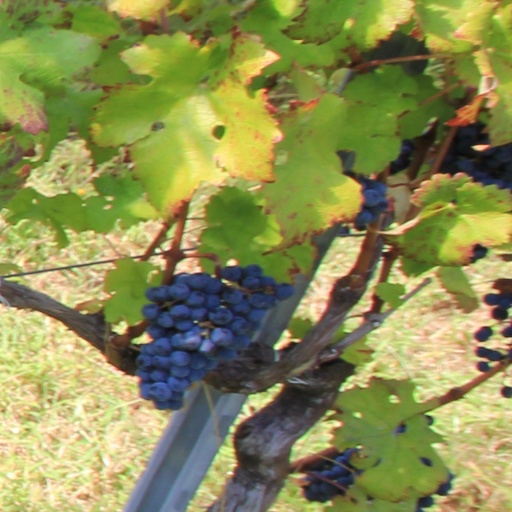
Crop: grape